Antipope John XXIII

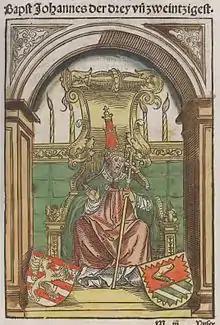
Miniature from the Chronicle of the Council of Constance by Ulrich of Richenthal

Baldassarre Cossa (died 22 December 1419) was Pisan antipope as John XXIII (1410–1415) during the Western Schism. The Catholic Church today regards him as an antipope in opposition to Pope Gregory XII, whom it recognizes as the rightful successor of Saint Peter. John XXIII was also an opponent of Benedict XIII, who was recognized by the French clergy and monarchy as the legitimate pope.